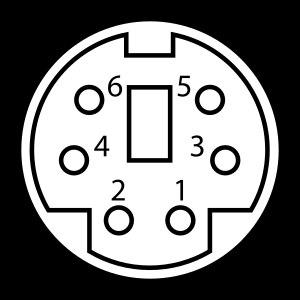
Le port PS/2 est un port de dimensions réduites pour claviers et souris d'ordinateurs PC. Il utilise un connecteur mini-DIN 6 broches.
Un signal d’horloge est, en électronique, et particulièrement en électronique numérique, un signal électrique oscillant qui rythme les actions d'un circuit. Sa période est appelée cycle d’horloge.